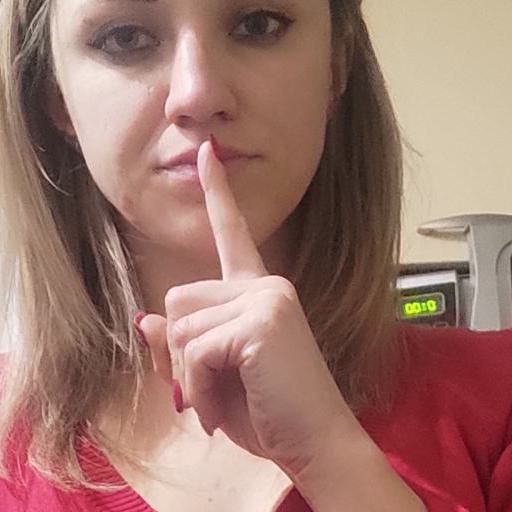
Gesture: mute